Basiswar Sen

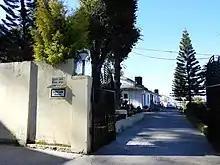
Kundan house, residence of Dr Basiswar Sen

Basiswar "Boshi" Sen (1887 – 31 August 1971) was an Indian agricultural scientist. He was a pioneer of the Green Revolution movement that changed the food landscape of India by growing abundant food grains, thereby reducing the possibility of any famine in the country. His wife was Gertrude Emerson Sen, an American author and specialist on Asia. He founded the Vivekananda Laboratory in the Almora region of the Himalayas. He was a friend of many notable people, such as Indian Prime minister Jawaharlal Nehru, poet Rabindranath Tagore, Julian Huxley, and D. H. Lawrence. Sen was also associated with the Ramakrishna Order and the Ramakrishna Vivekananda movement, as well as with Jagadish Chandra Bose, the Indian scientist, and Sister Nivedita, the writer, orator, freedom fighter and direct disciple of Swami Vivekananda. The Government of India awarded him the third-highest civilian honour of Padma Bhushan in 1957.